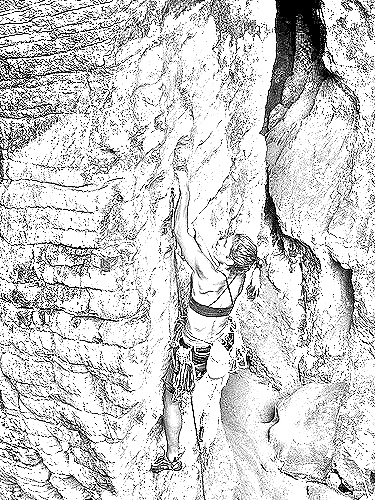
Portrait style: Sketch Portrait